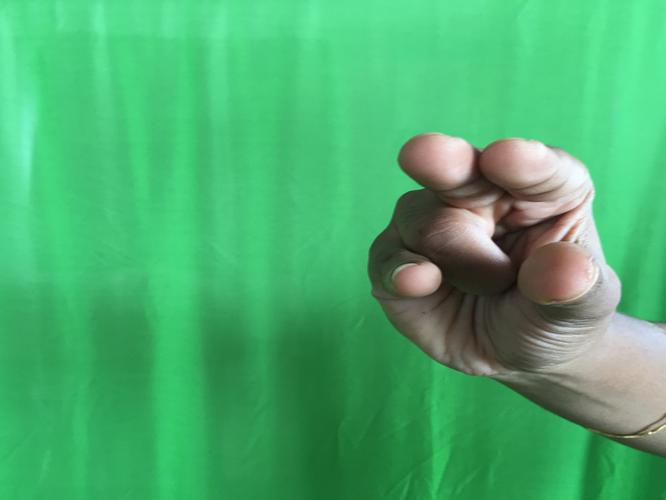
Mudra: Kangulam
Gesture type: single_hand